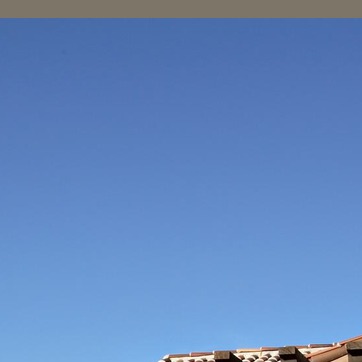
Material: sky